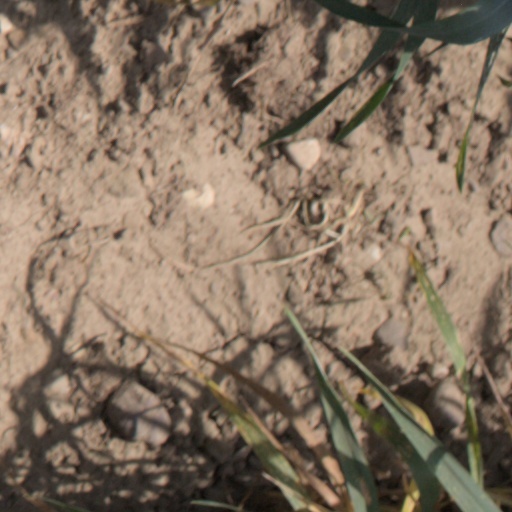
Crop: wheat